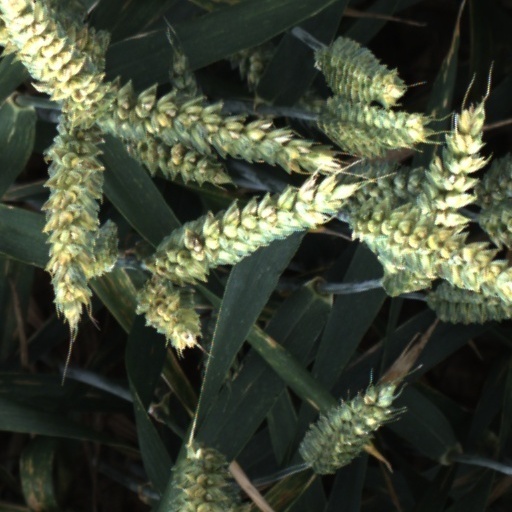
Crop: wheat